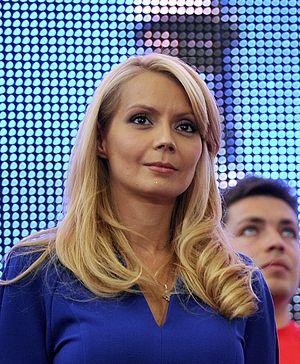
Daciana Sârbu est une femme politique roumaine, membre du Parti social-démocrate jusqu'en 2018. Elle est la fille d'Ilie Sârbu, ancien président du Sénat, et l'épouse de l'ancien Premier ministre de Roumanie de 2012 à 2015, Victor Ponta.